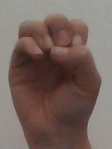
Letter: ha